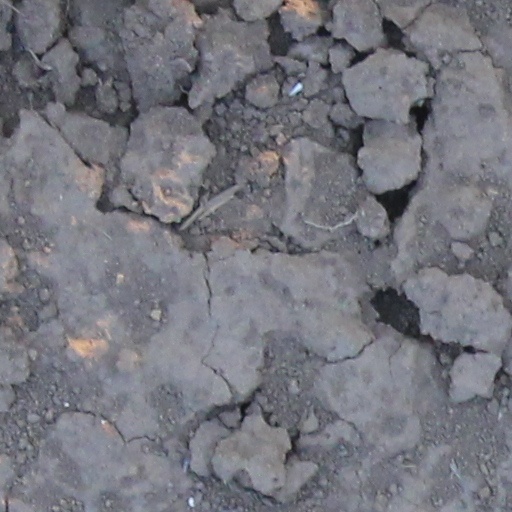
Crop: wheat